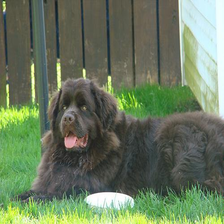
Species: dog
Breed: newfoundland